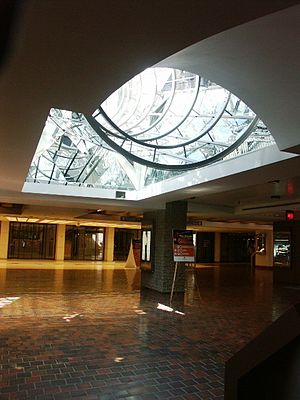
Montreal / Arkitektur
RÈSO under Place d'Armes
Montreal er en by i den canadiske provins Quebec. Byen er Quebecs største by med 1.698.062 og 4.027.100 indbyggere i metropolregionen; Den er Canadas næststørste by samt Nordamerikas 8. største. Montreal er den næststørste franskstalende by i verden. Byen er opkaldt efter Mount Royal, en bakke i midten af byen. Byen ligger på Île de Montréal samt et par mindre øer rundt omkring denne, den største kendt som Île Bizard. Øerne ligger, hvor Riviére des Outaouais mødes med Saint Lawrence-floden.